Sol (Madrid Metro)

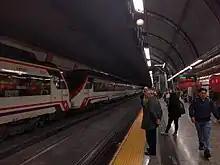
Cercanías platforms at Sol

In 2004 work began to connect the station to the Cercanías Madrid network, via the Atocha-Chamartín tunnel, an alternative to the previously built one. This tunnel was opened to the public on 9 July 2008 and the station opened on 27 June 2009. The works suffered a 6-month break in 2006 due to discovery of archaeological remains, work on the entire tunnel project was considerably delayed. From 25 June to 23 July 2008 Line 2 was temporarily interrupted to allow the construction of the Cercanías station nearby. Line 1 service was also interrupted from August to 4 September 2008.